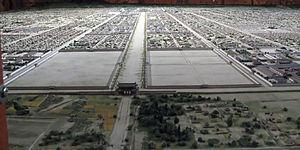
Avenue Suzaku ou boulevard Suzaku est le nom donné à l'avenue centrale qui, en provenance du sud, mène au palais impérial dans les capitales japonaises. Traditionnellement, le complexe du palais impérial fait face au sud, tandis que l'avenue Suzaku mène directement à l'opposé de l'entrée principale. Les villes étaient souvent basées sur un modèle de grille traditionnelle chinoise. L'avenue Suzaku était généralement la route centrale dans la grille de la ville, et, par conséquent, la plus large. Fujiwara-kyō, Heijō-kyō et Heian-kyō possédaient leur propre avenue Suzaku.